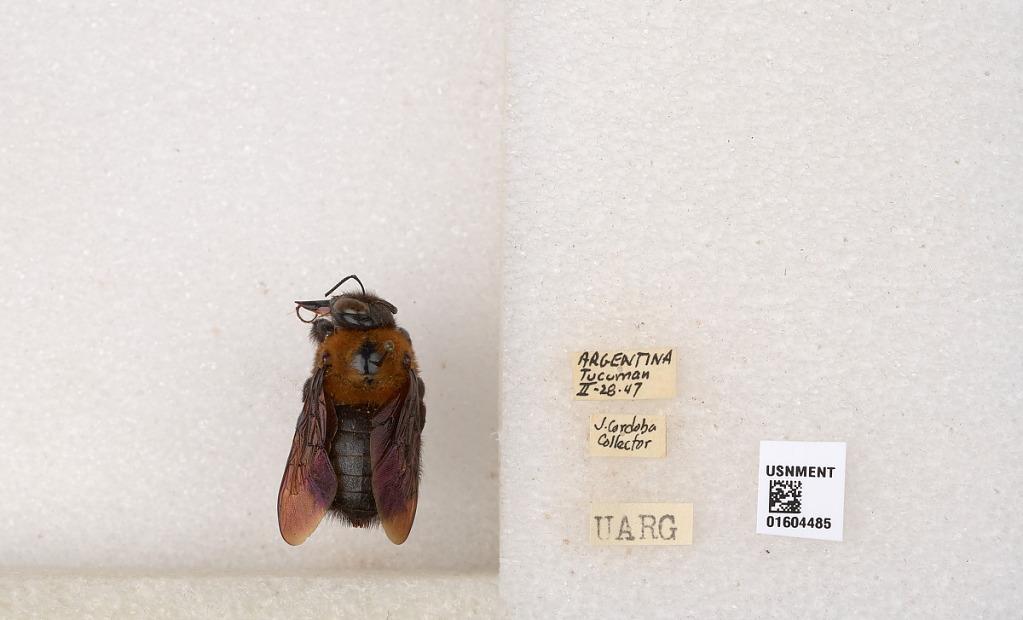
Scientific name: Xylocopa (Neoxylocopa) eximia Pérez
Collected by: Cordoba
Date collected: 1947-2-28
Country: Argentina
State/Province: Tucuman
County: Capital
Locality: Tucuman